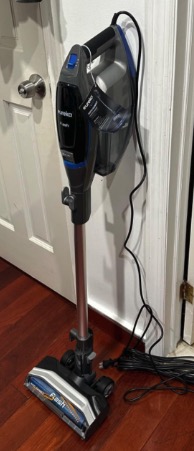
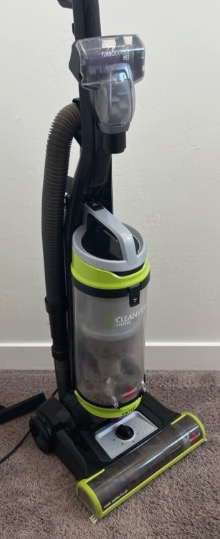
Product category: items_vacuum
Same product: no